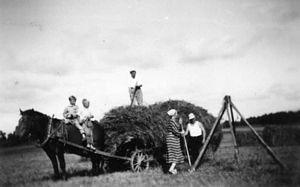
Le finlandais ou cheval finnois est une race chevaline à la fois de selle et de trait. Elle porte également le nom de finnois universel en anglais, car cette race est réputée répondre à tous les besoins équestres, aussi bien les travaux agricoles et forestiers que les courses de trot et l'équitation. C'est la seule race chevaline native de Finlande. En 2007, elle a été officiellement désignée comme race chevaline nationale.